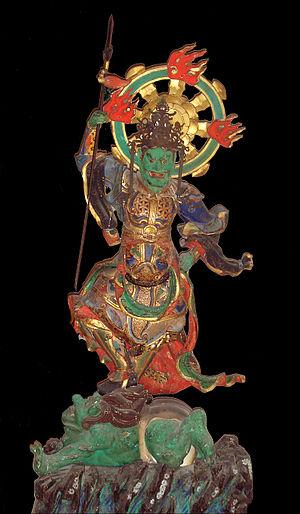
Le panthéon bouddhiste japonais désigne la multitude de divers bouddhas, bodhisattvas et divinités inférieures et d'éminents maîtres religieux du bouddhisme. Un Panthéon bouddhiste existe dans une certaine mesure dans le Mahāyāna, mais il est particulièrement caractéristique du Vajrayana bouddhisme ésotérique, y compris le bouddhisme tibétain et surtout le bouddhisme Shingon, qu'il a officialisé dans une large mesure. Dans l'ancien Panthéon bouddhiste japonais, plus de 3 000 bouddhas ou divinités ont été recensés, bien que de nos jours la plupart des temples se concentrent sur un bouddha et quelques bodhisattvas.